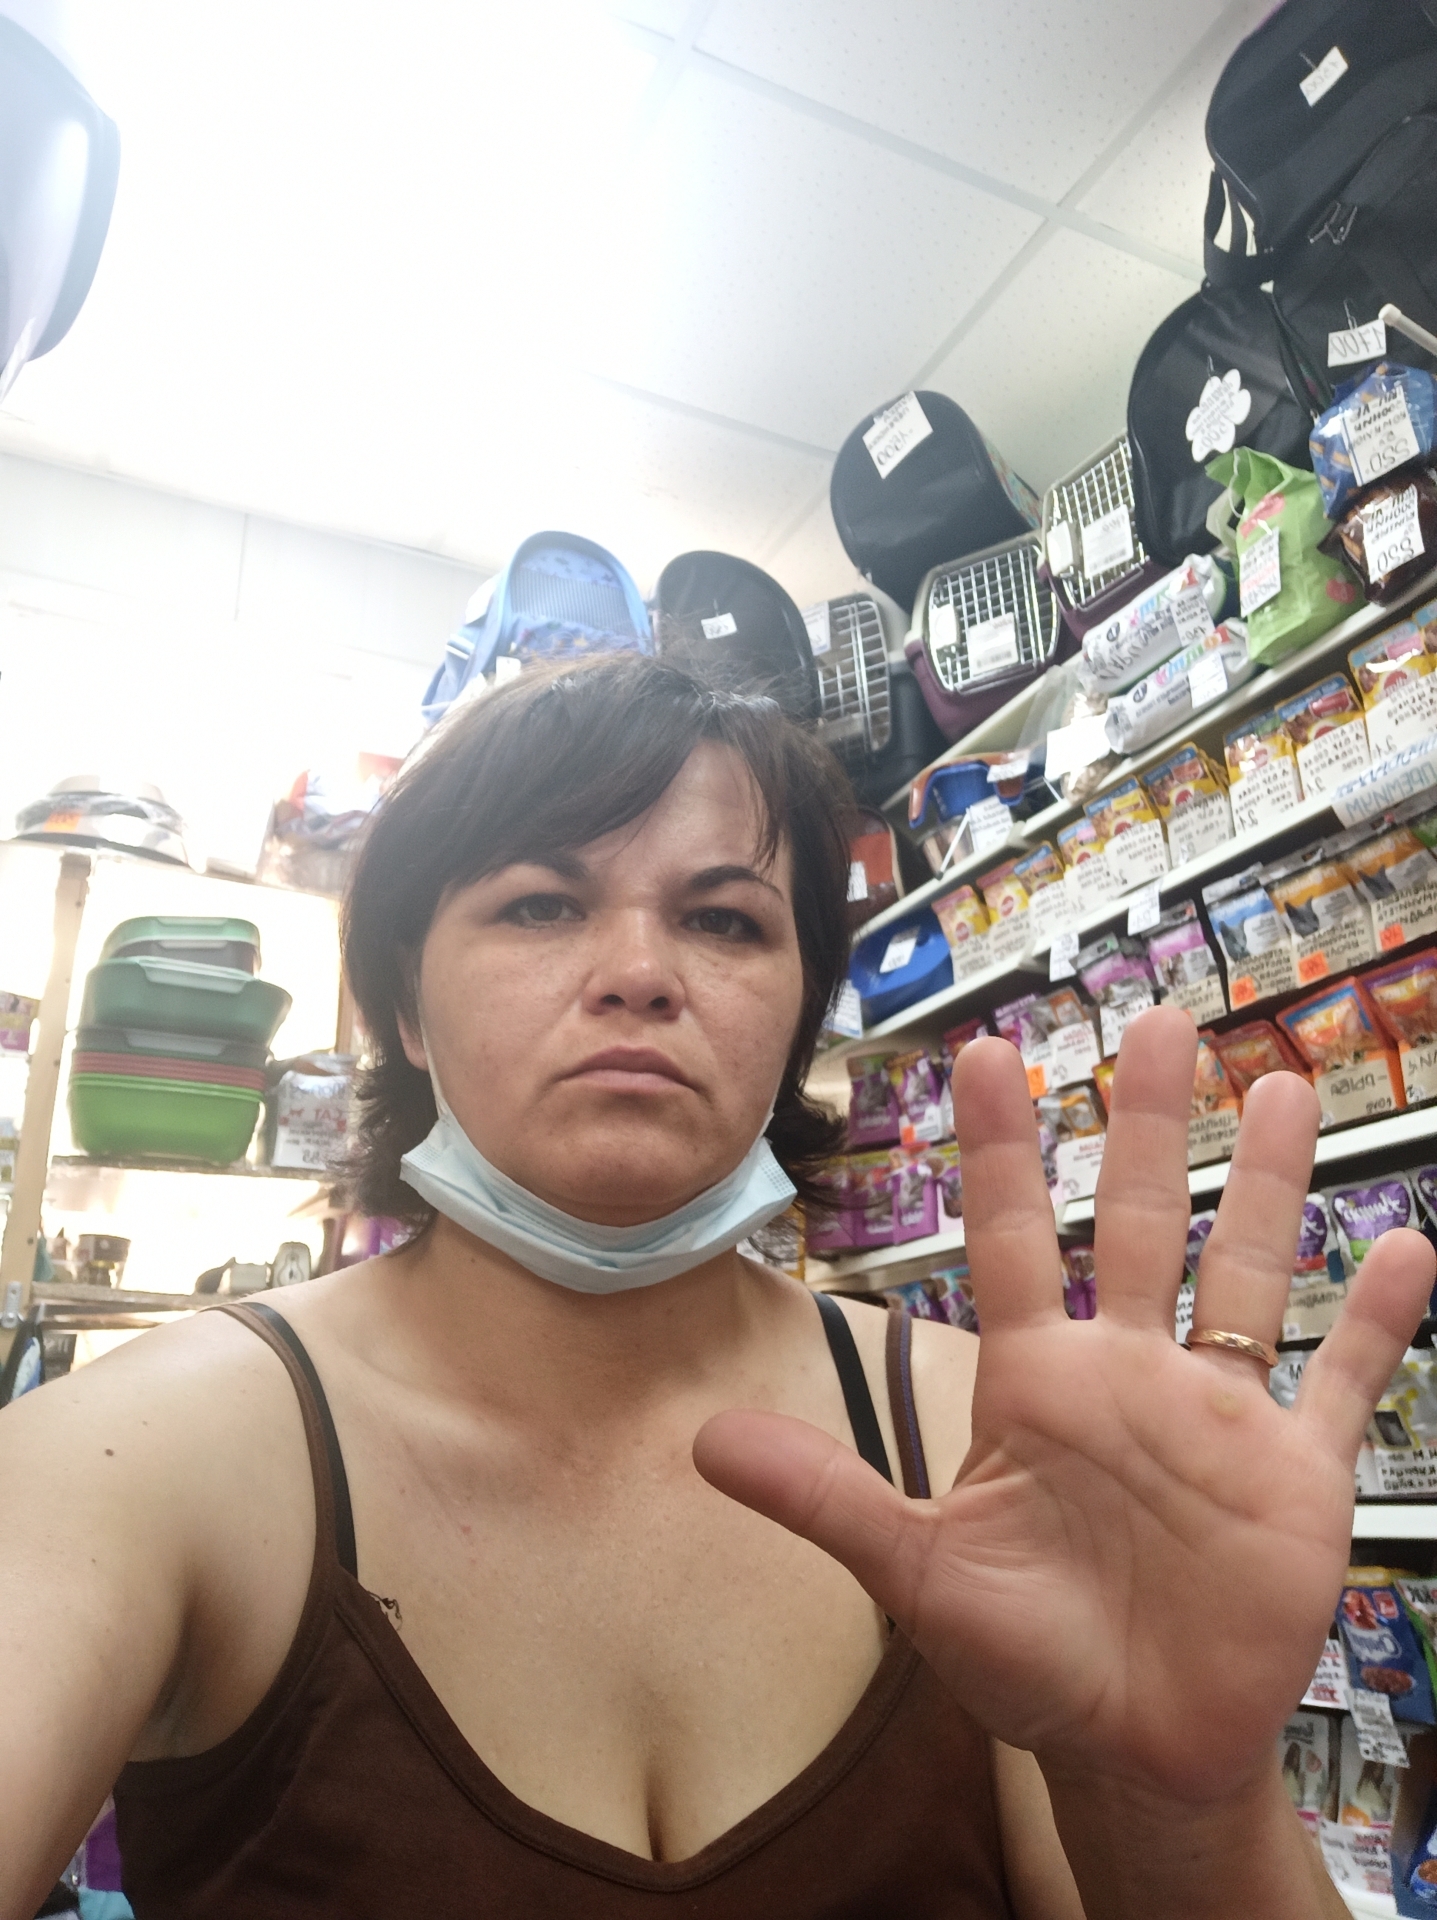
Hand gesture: palm